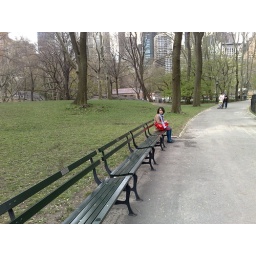
play a old lonely lady sitting in long chair